Baron Empain

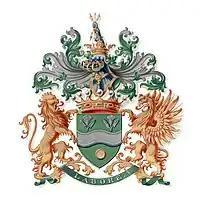

Baron Empain is a title of nobility of the Kingdom of Belgium. The title was created in 1907 by Leopold II of Belgium for Édouard Empain, a wealthy Belgian engineer, entrepreneur, financier and industrialist, as well as an amateur Egyptologist. The title is hereditary and descends to the senior male by agnatic primogeniture.